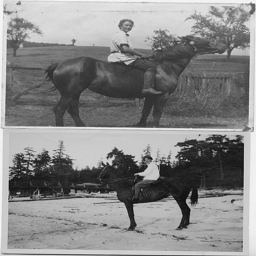
Two pictures of a woman sitting on a horse
Vintage photographs of a woman on a horse.
Two old pictures of lading sitting atop horses.
A series of two photographs both depicting a person riding a horse.
a woman sitting on a horse,in a open field.